2016 Stanley Cup Final

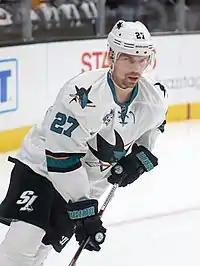
Joonas Donskoi scored the game-winning goal in overtime of game three.

Ben Lovejoy started off the scoring in game three at 5:29 of the first period, when his point shot deflected in off Roman Polak. The Sharks tied it at 9:34 on a Justin Braun goal. Midway through the second period, the Penguins took the lead back when Patric Hornqvist tipped in another Lovejoy point shot. In the third period, Nick Bonino high-sticked Joe Thornton, and in the dying seconds of the four-minute power play, Joel Ward fired a slap shot past Matt Murray to tie the game. In overtime, Joonas Donskoi roofed a tough-angle shot over Murray's shoulder for the game winner.